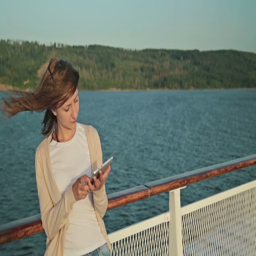
young beautiful woman standing on deck of cruise ship and using her tablet .